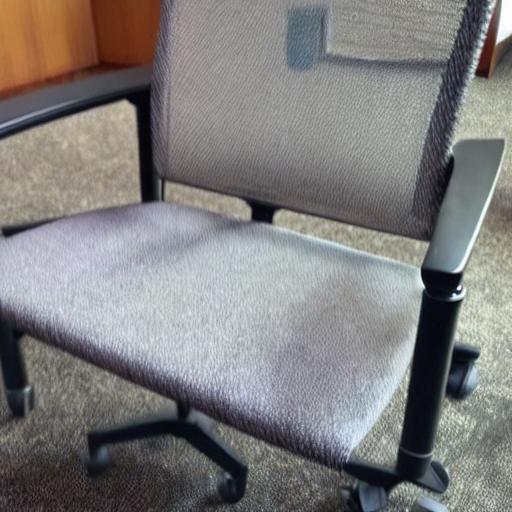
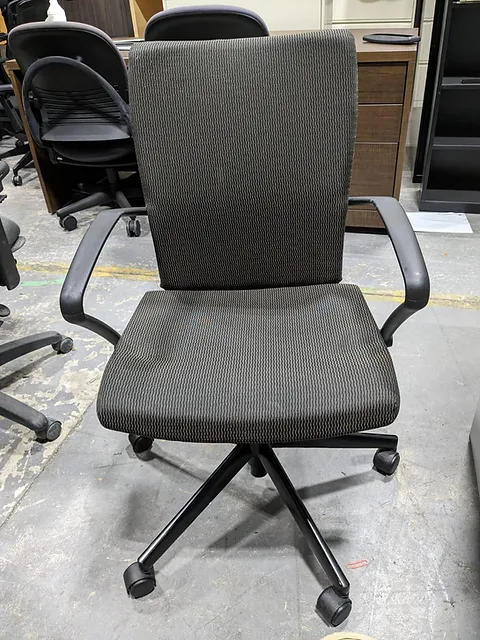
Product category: items_chair
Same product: no